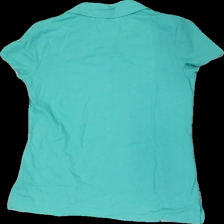
View: back
Type: Top
Category: Men
Brand: Not in the list
Brand text on label: tommy hilfiger
Colors: Green
Material: 100% cotton
Pattern: Logo print
Cut: Regular
Size: S
Season: All
Damage location: bottom center
Damage 2 location: middle center
Price range: 50-100
Recommended usage: Reuse
Description: grön pike med broderad logga fram